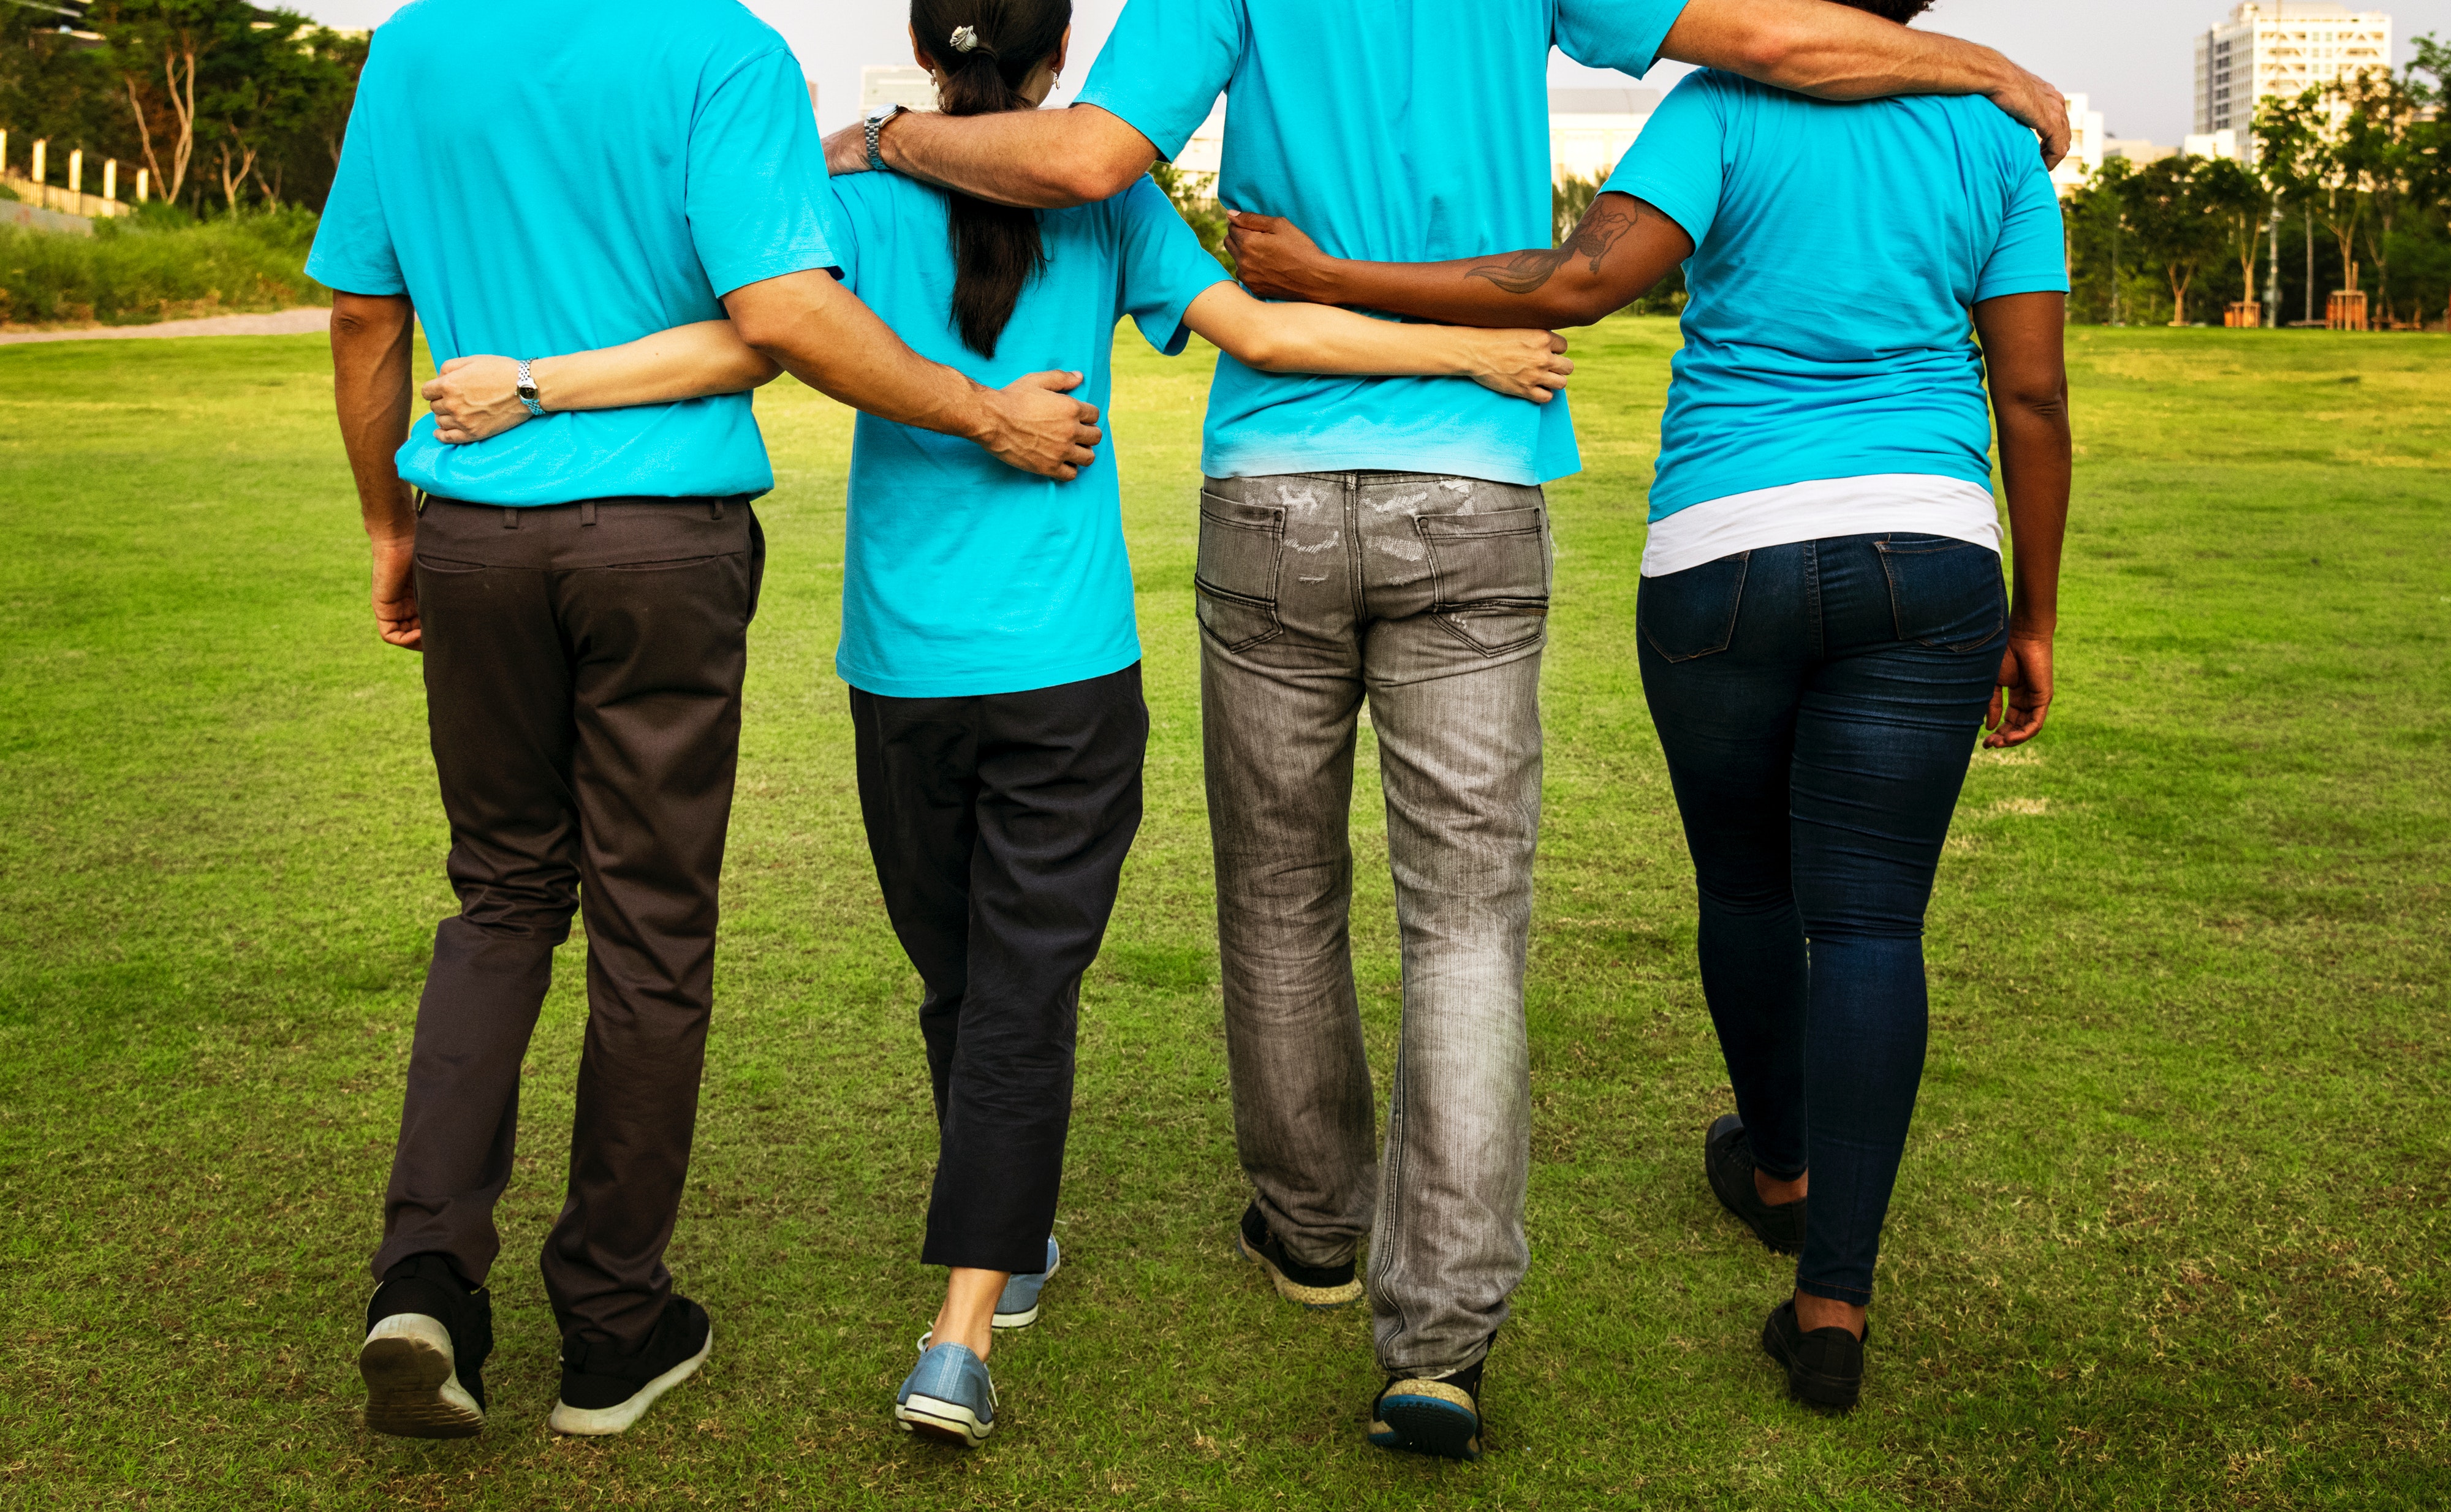
green, people, friendship, fun, grass, interaction, gesture, recreation, leisure, walking, jeans, photography, t shirt, competition event, holding hands, sportswear, team, trousers